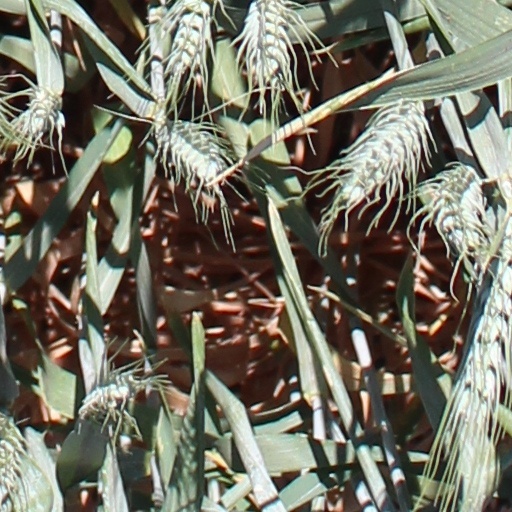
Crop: wheat